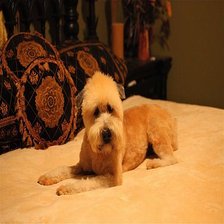
Species: dog
Breed: wheaten terrier